Preußenpark

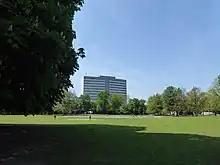
Preußenpark

Preußenpark (Prussian Park), also known as Thai Park or ThaiPark Berlin, is a public park in the Berlin quarter of Wilmersdorf, which belongs to the district of Charlottenburg-Wilmersdorf. With a size of 55,000 m, the park is one of the smaller parks in Berlin. North of Fehrbelliner Platz, Preußenpark extends between Brandenburgische Straße and Württembergische Straße to Pommersche Straße.